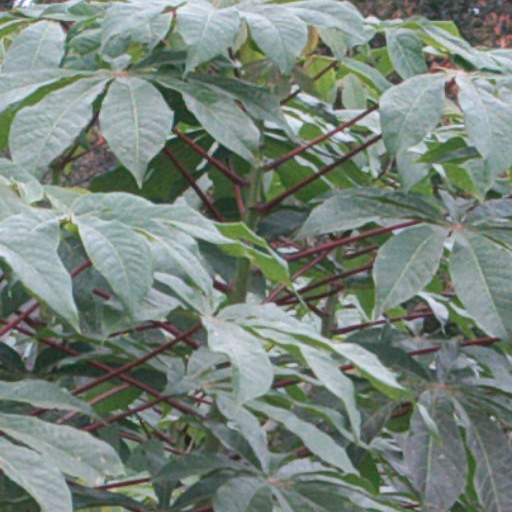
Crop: cassava